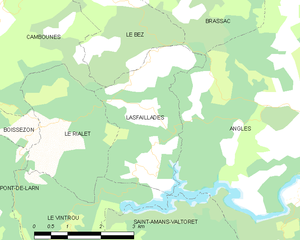
Carte de la commune française de code INSEE 81137 - Lasfaillades
Lasfaillades est une commune française, située dans le département du Tarn en région Occitanie.